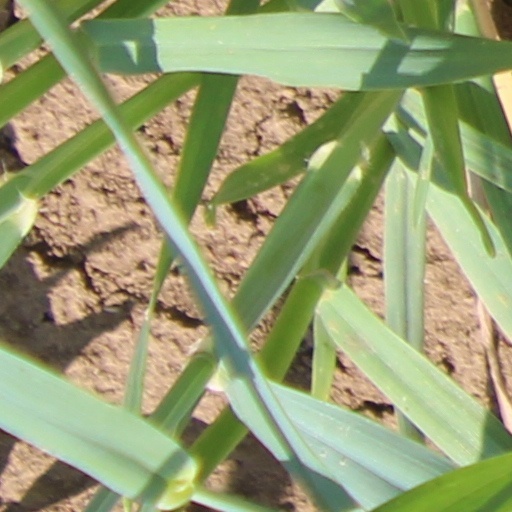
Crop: wheat